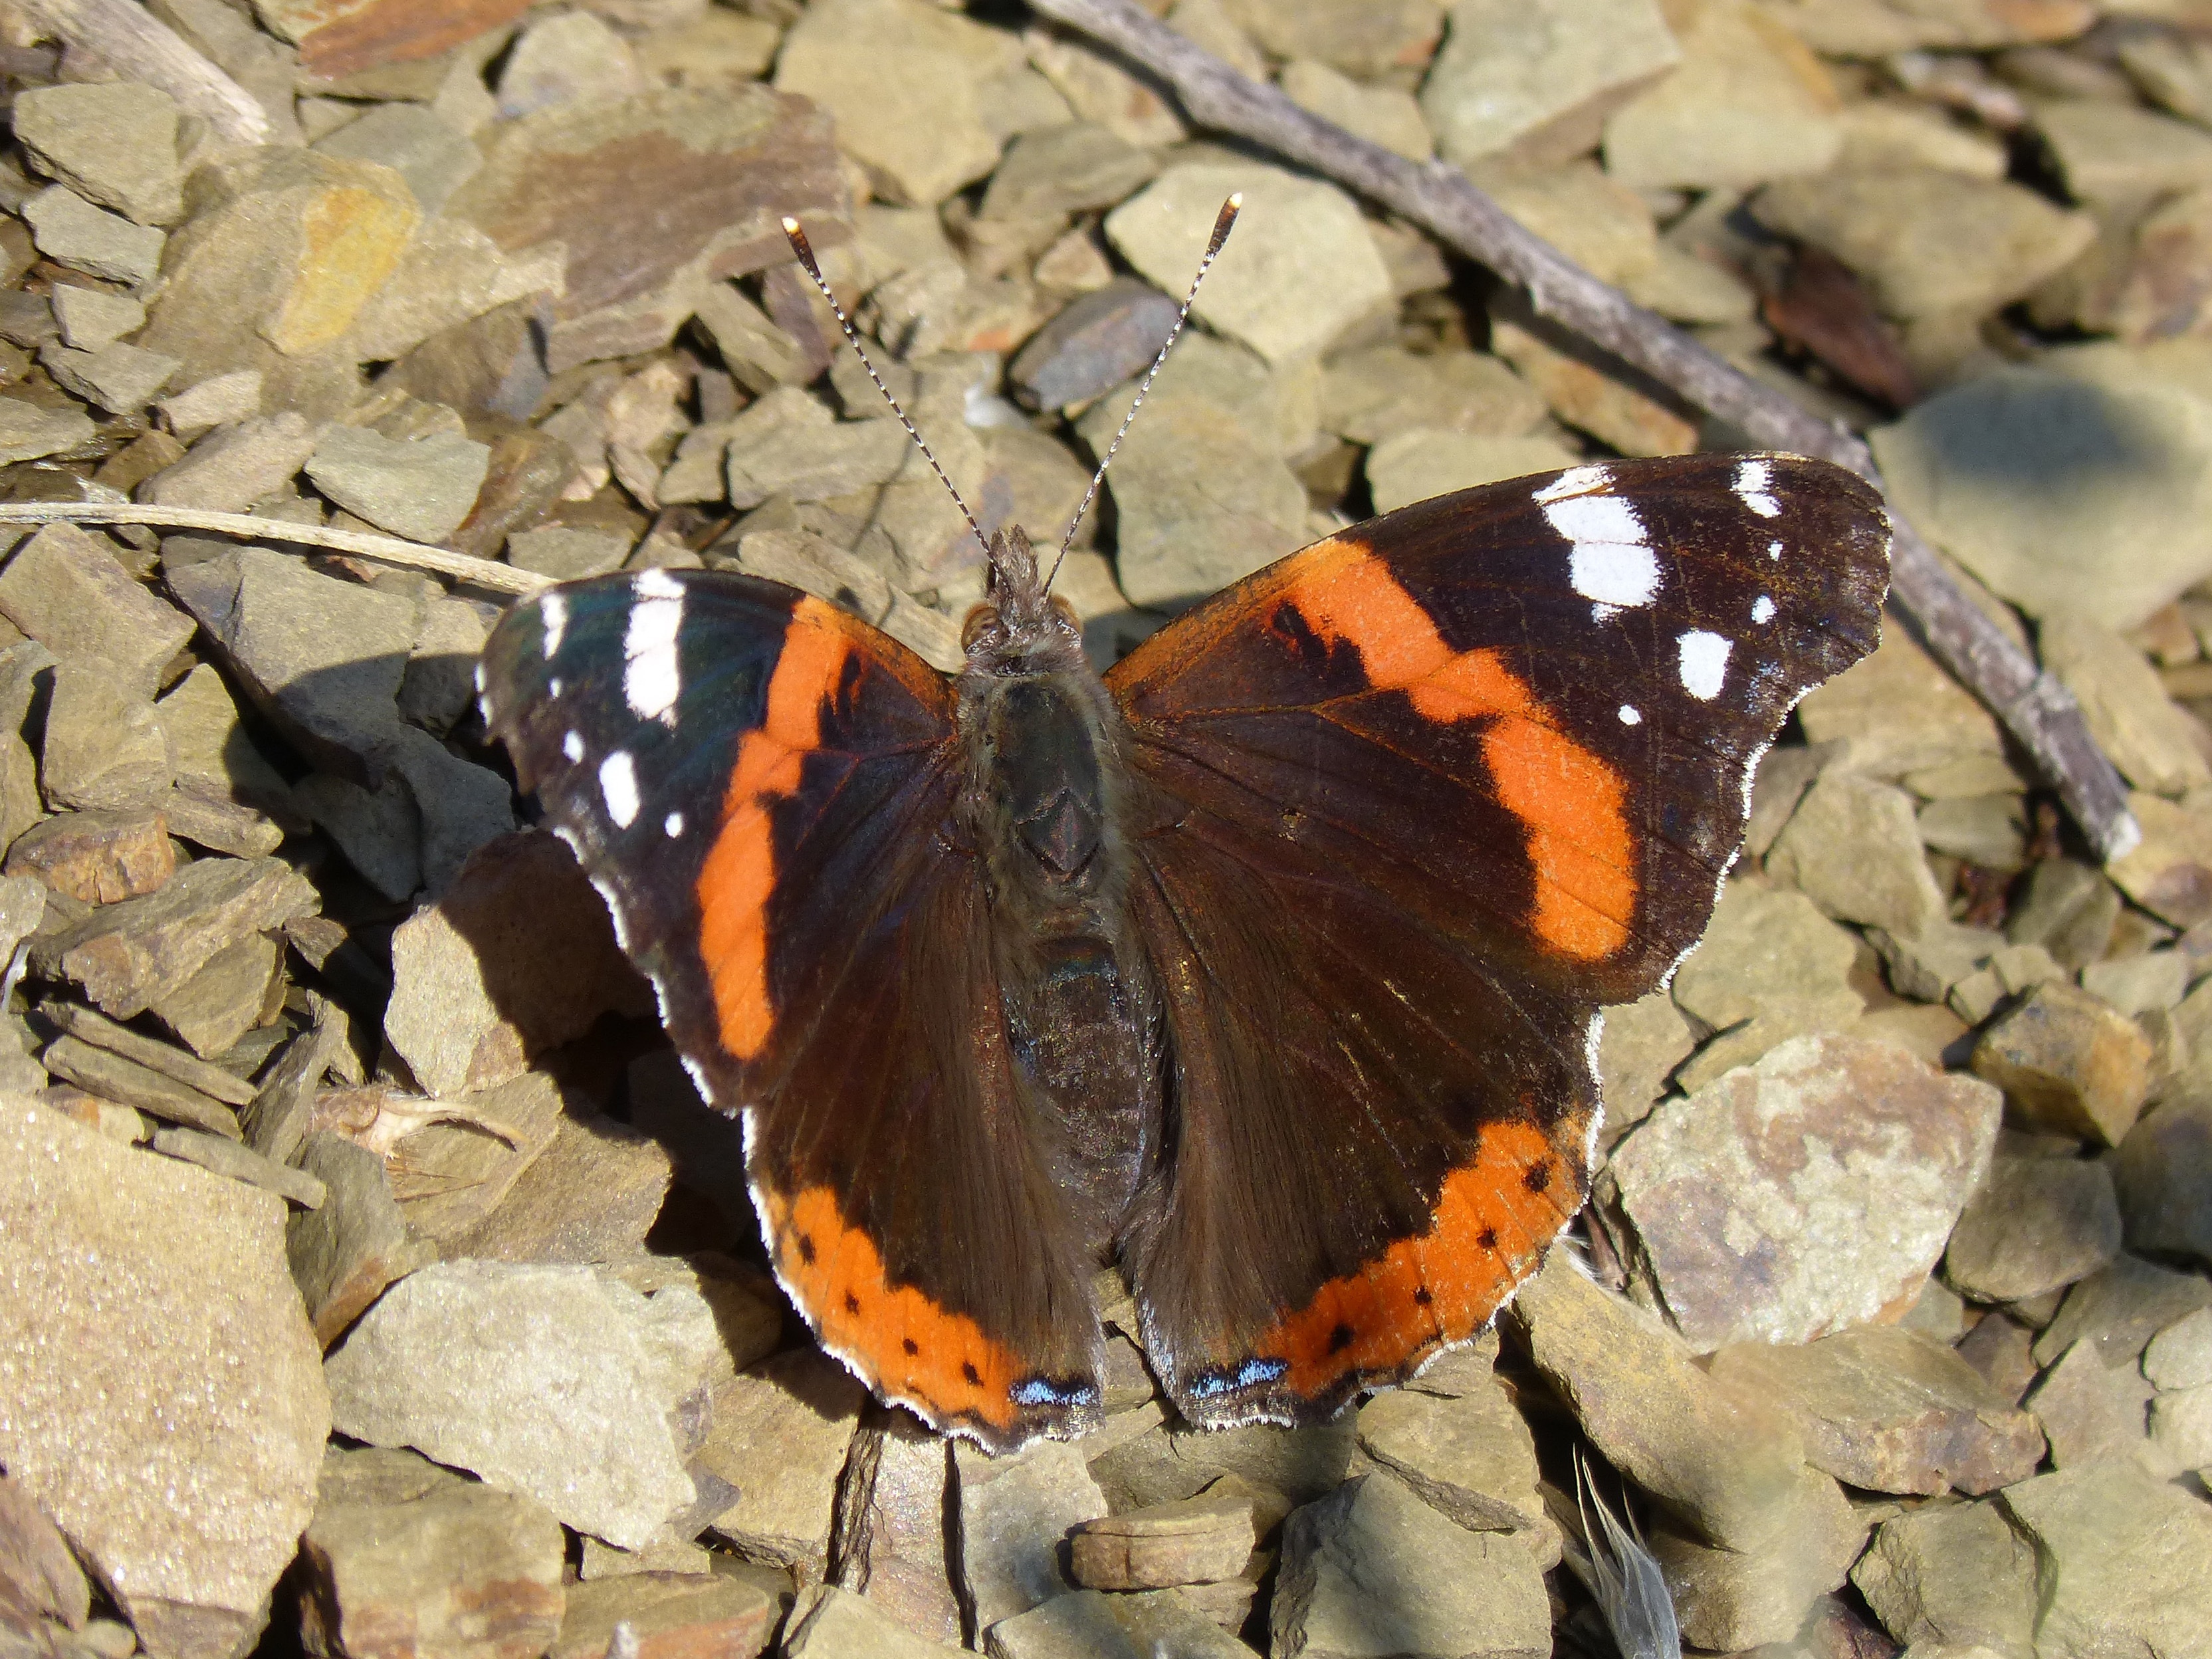
wing, wildlife, insect, moth, butterfly, fauna, invertebrate, beauty, detail, arthropod, atalanta, pollinator, vanessa atalanta, moths and butterflies